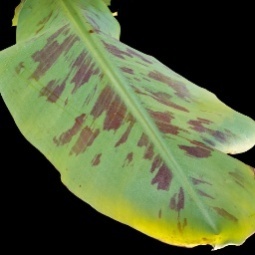
Label: Healthy